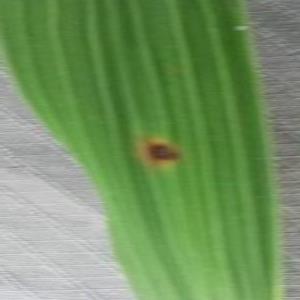
Disease: Brownspot